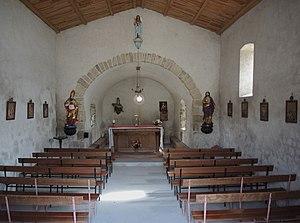
Peyraud détail
Peyraud est une commune française, située dans le département de l'Ardèche en région Auvergne-Rhône-Alpes.